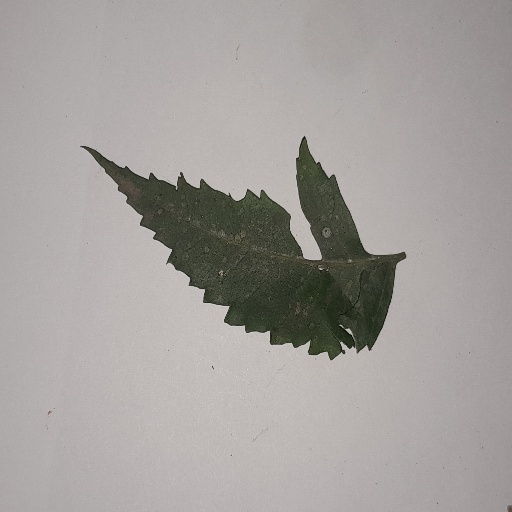
Species: Neem
Leaf condition: Shot Hole Leaf